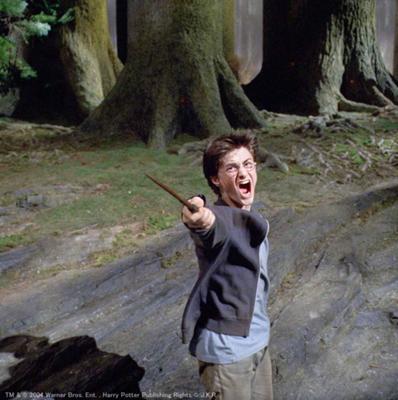
回答: エクスペス...エペク...エペスペク......エスクペス......エス......アバダケダブラァァァアーーーーーーー!!!!!!